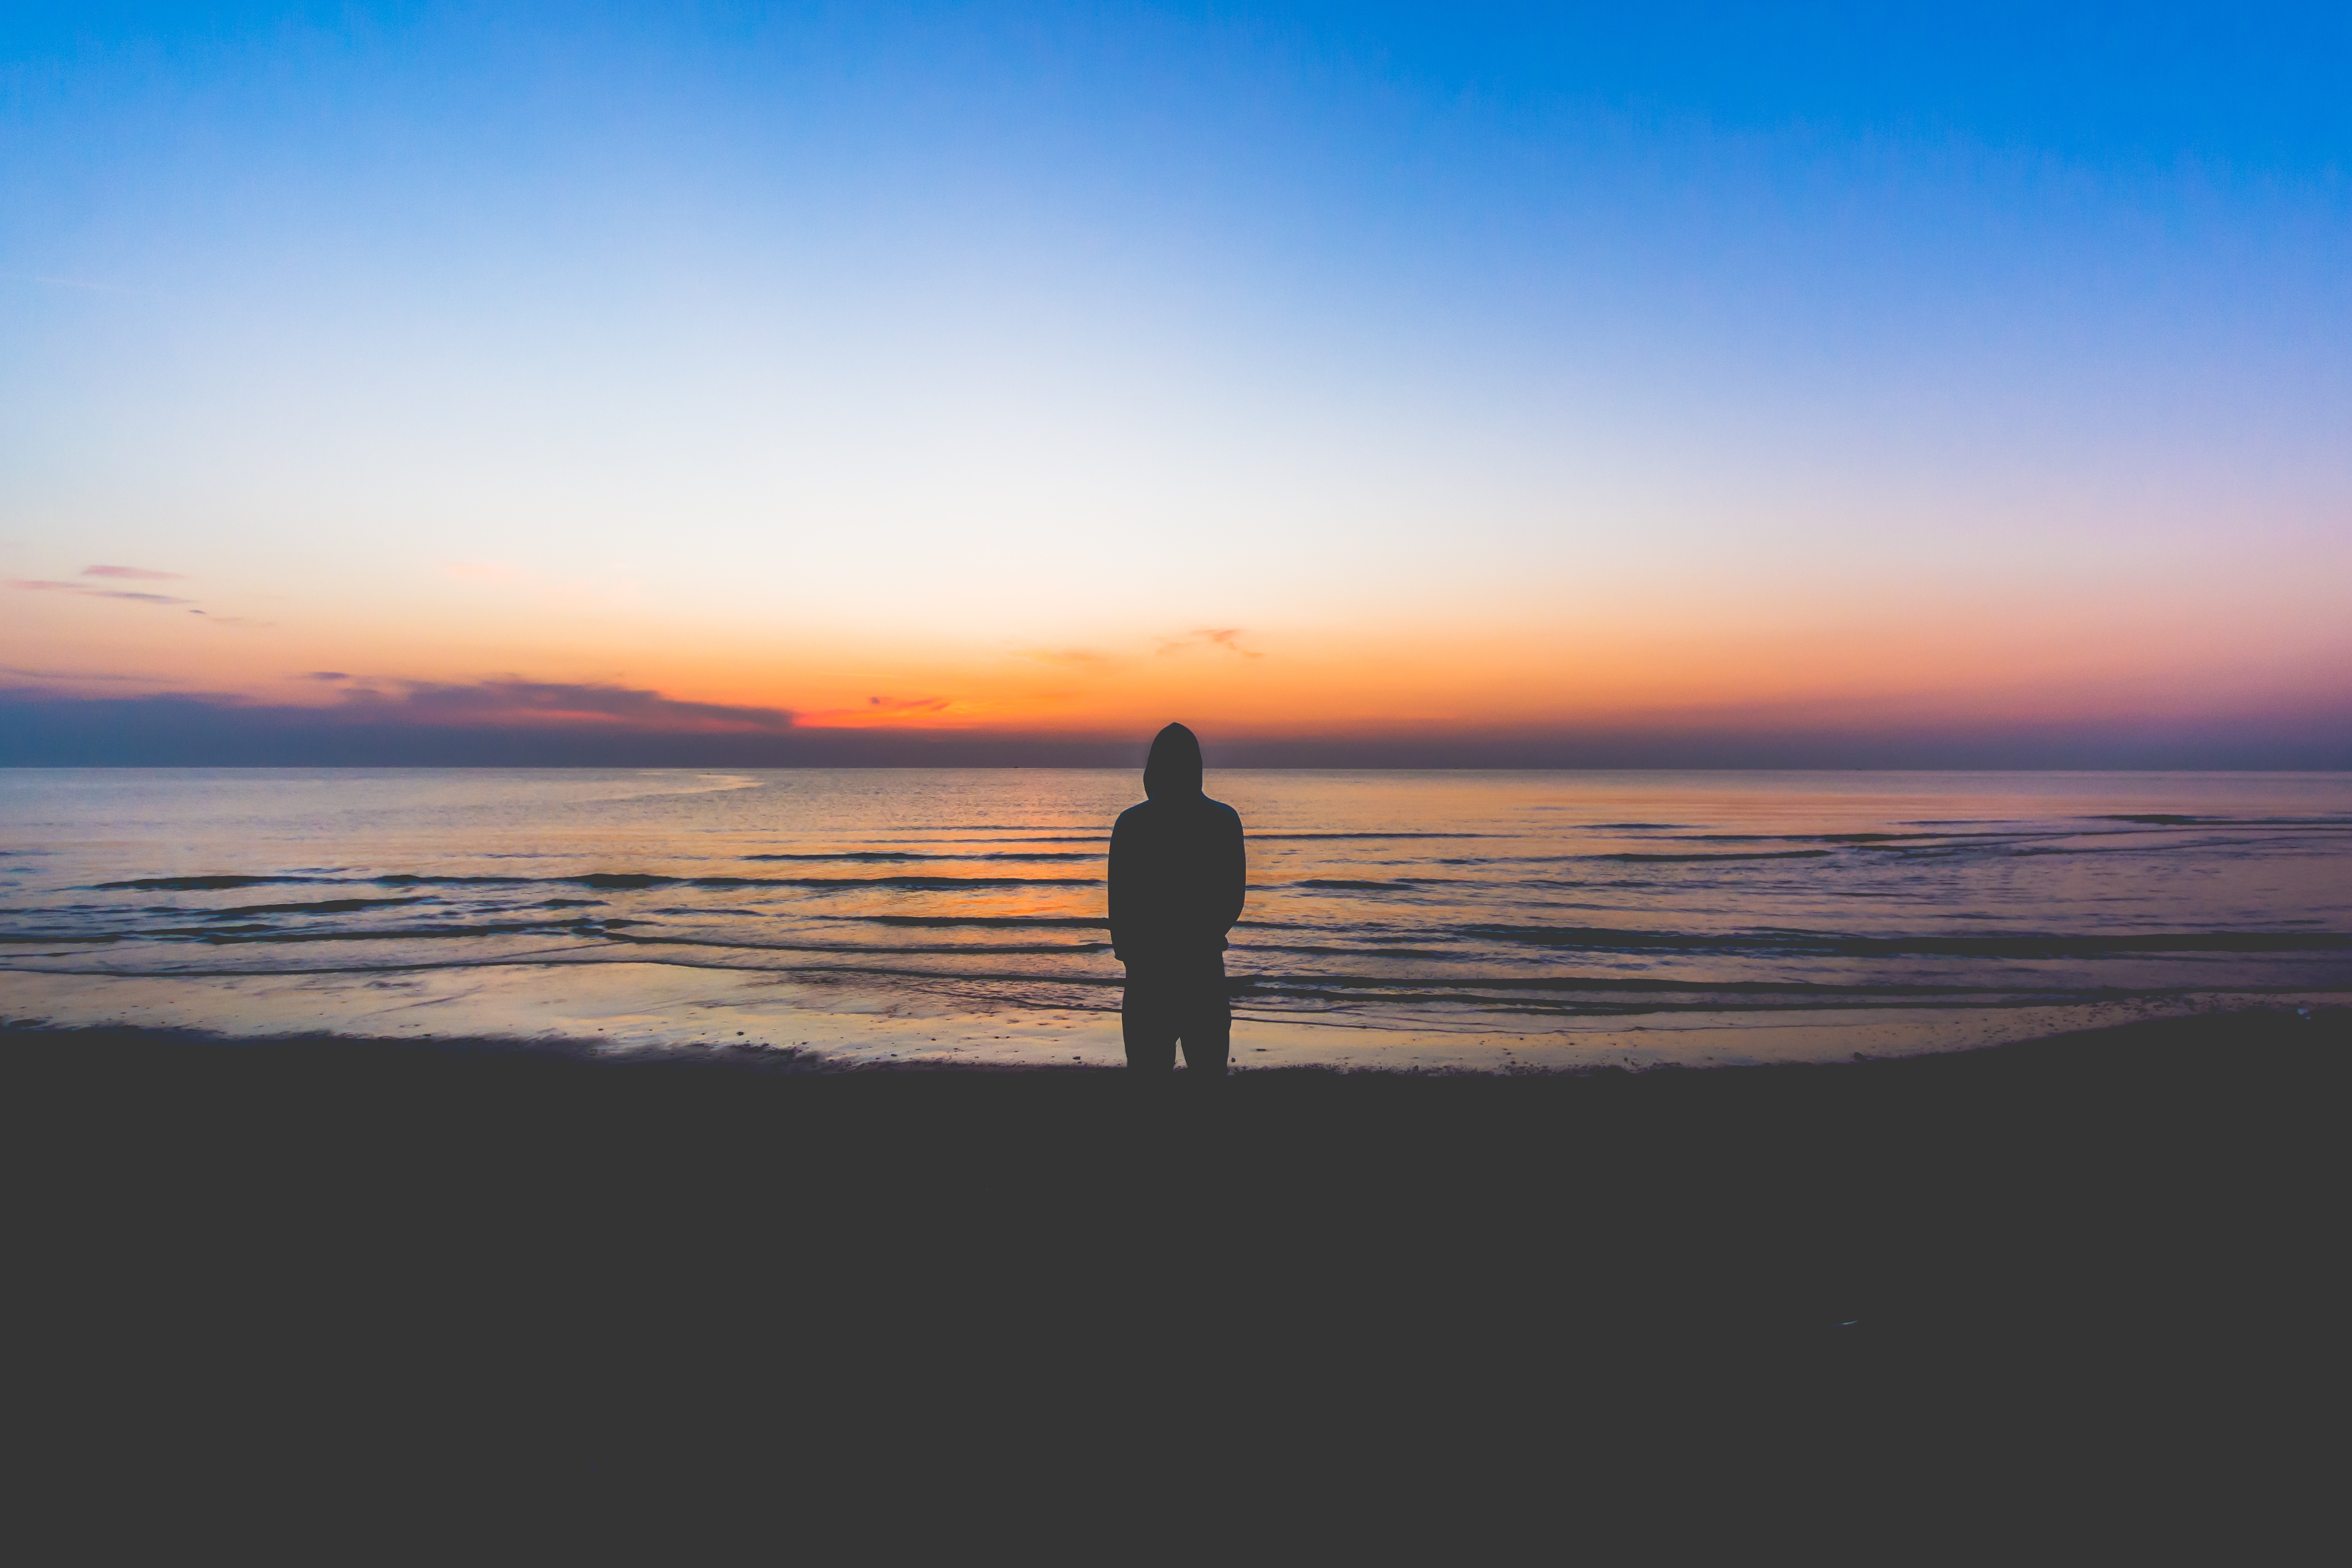
beach, sea, coast, water, sand, ocean, horizon, silhouette, sunrise, sunset, sunlight, morning, shore, wave, dawn, dusk, evening, back, wind wave